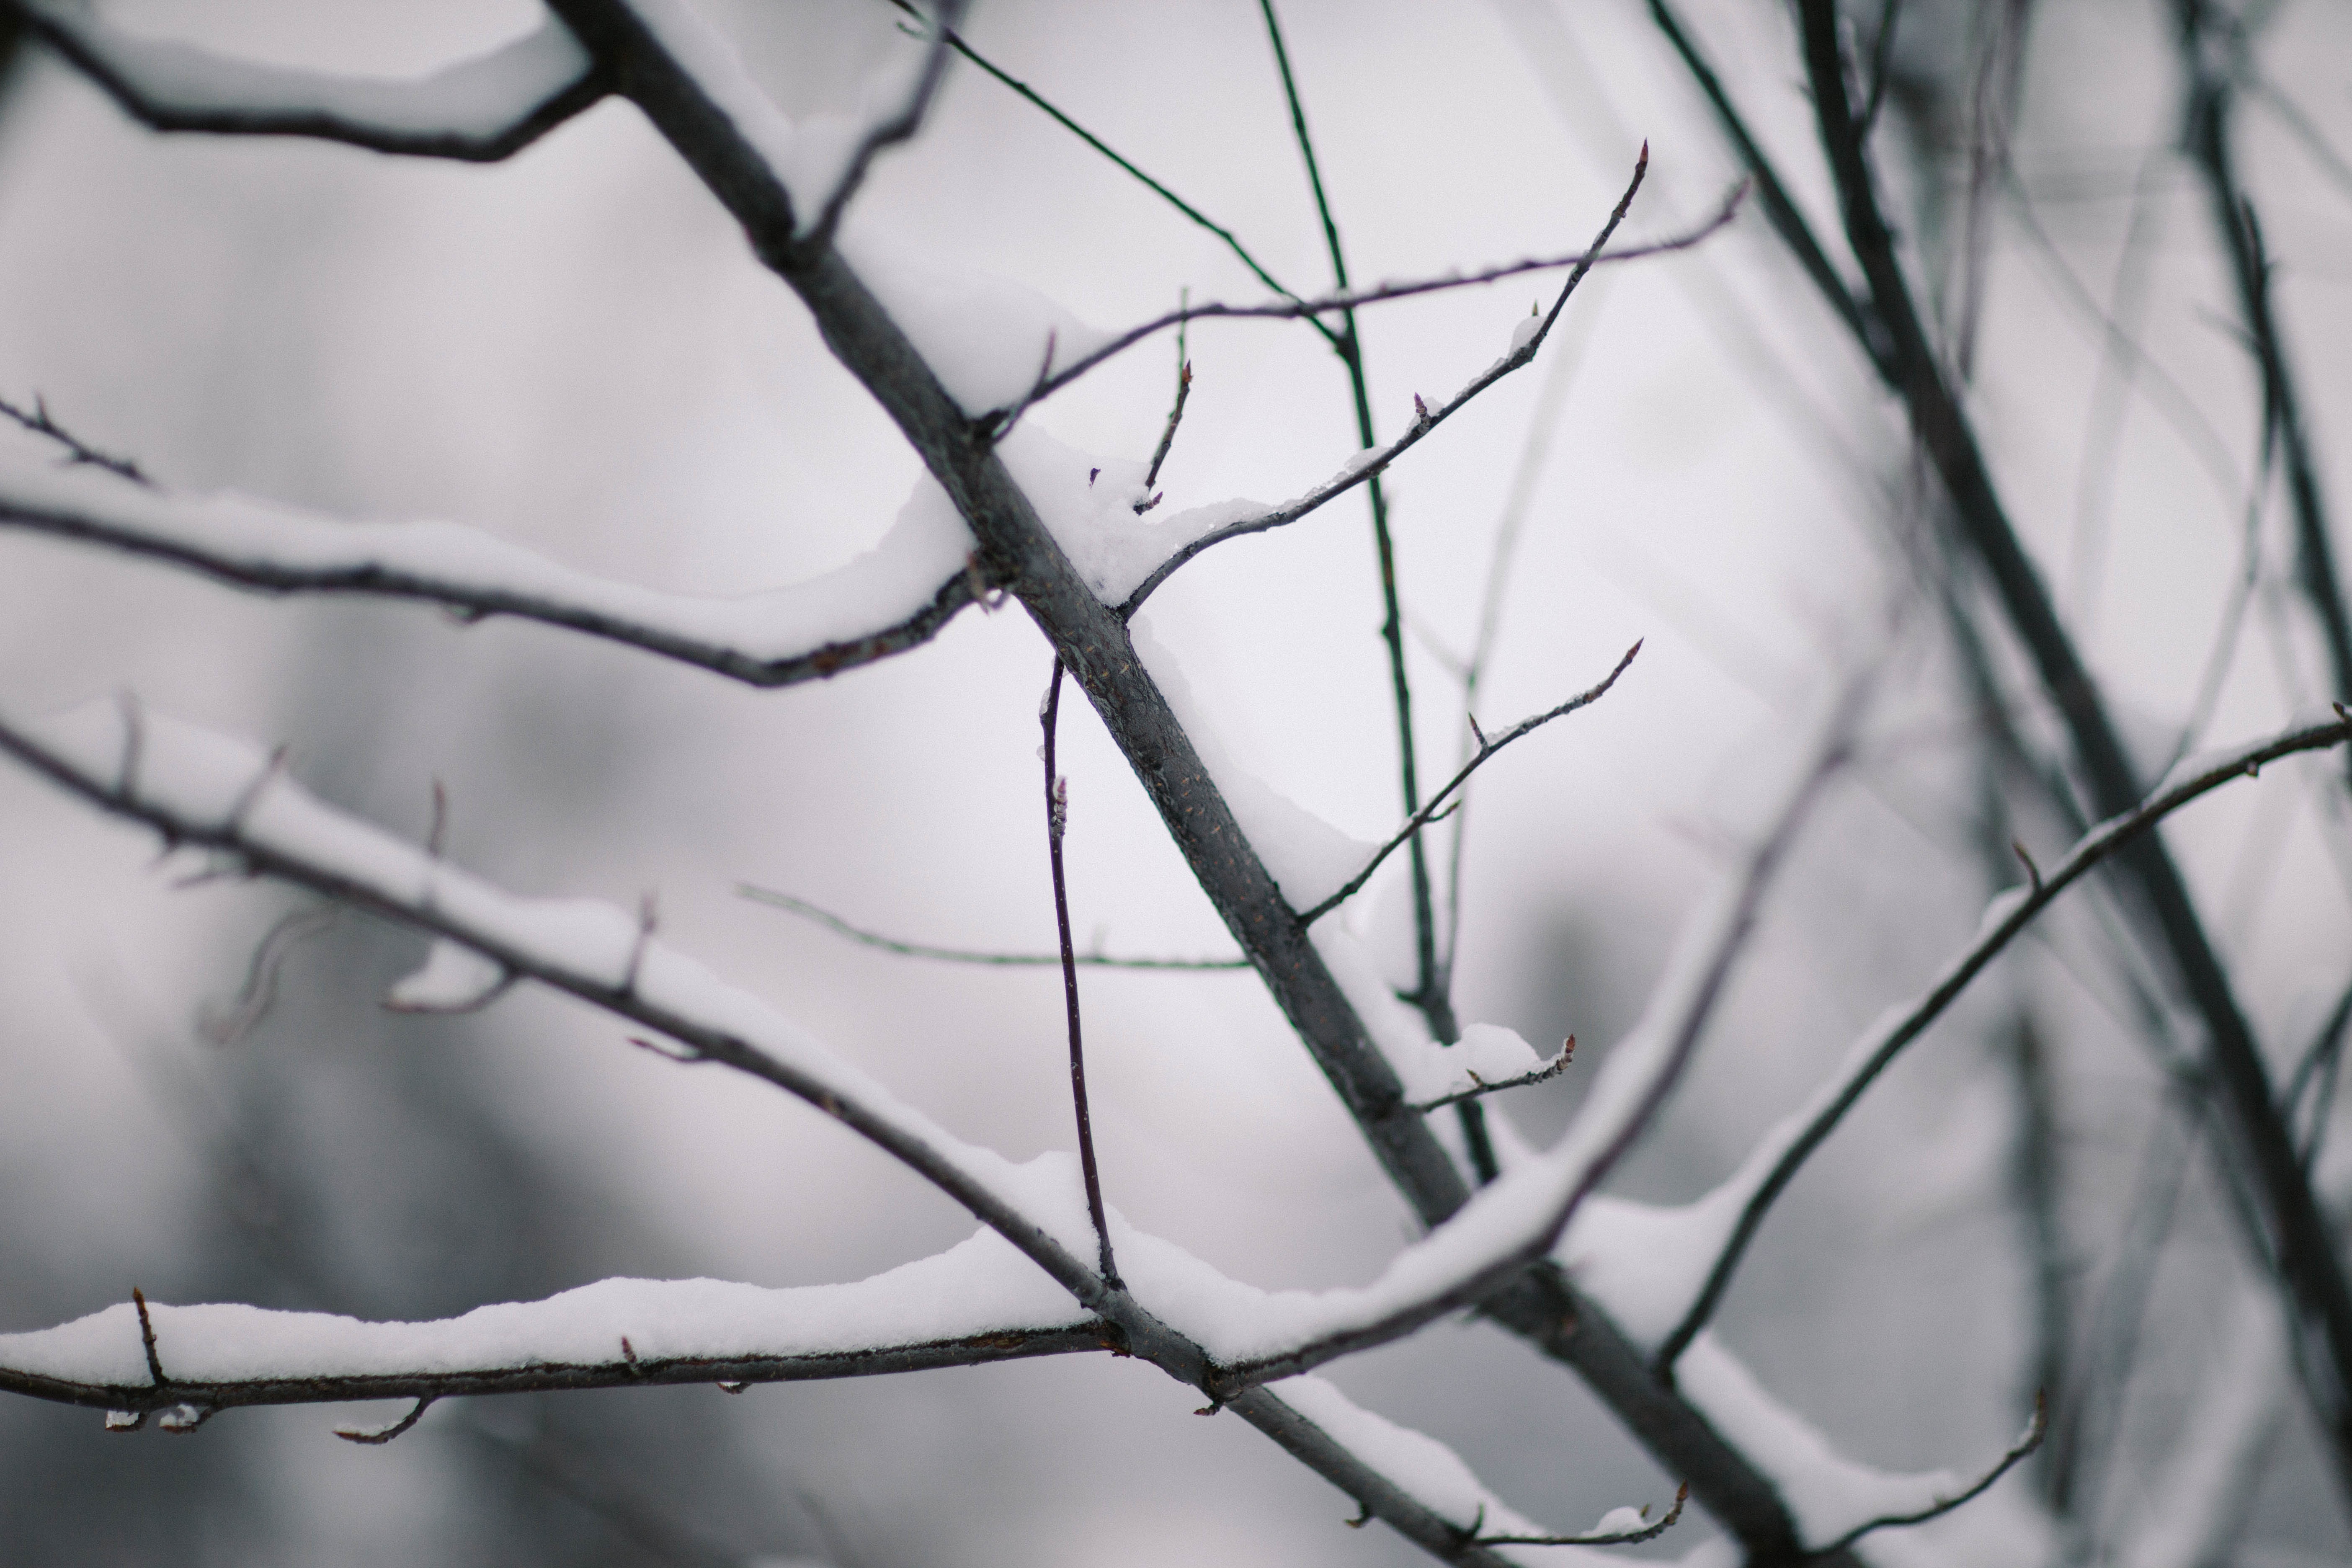
tree, branch, snow, winter, black and white, leaf, frost, ice, line, weather, monochrome, season, twig, freezing, monochrome photography, plant stem